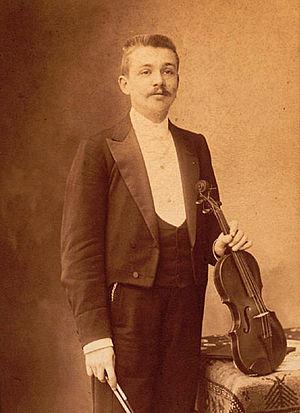
Henri Marteau est un violoniste virtuose et compositeur français né à Reims le 31 mars 1874, et mort à Lichtenberg le 3 octobre 1934.